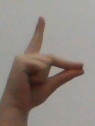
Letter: ta